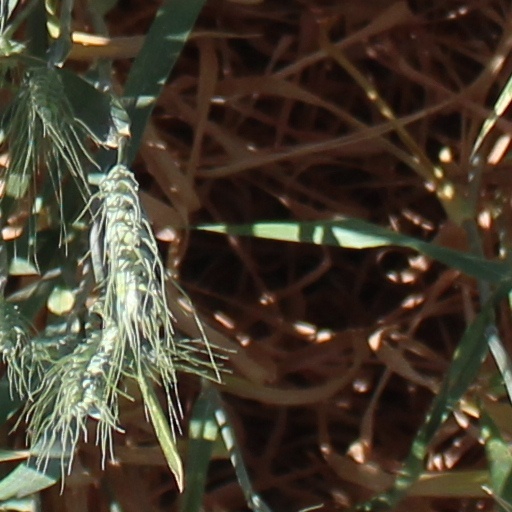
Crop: wheat